Fist of the North Star (2005 video game)

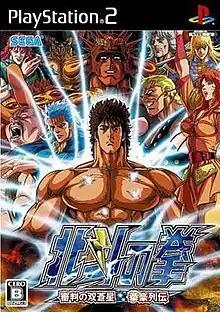
Cover of the PS2 version.

is a 2D fighting game produced by Sega and developed by Arc System Works, based on the manga series of the same name. It was originally released in 2005 as a coin-operated arcade game for the Atomiswave hardware. A PlayStation 2 port, retitled , was released exclusively in Japan in March 2007. This version features a bonus DVD including an exclusive training mode ("Starter's Guide") and a documentary covering history of previous "Hokuto no Ken" titles for home consoles. The arcade version was officially distributed by Sega in North America, while the PS2 port was released only in Japan. In 2020, a homebrew conversion was released for the Dreamcast.